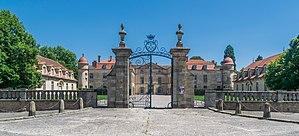
Le château de Parentignat est un château situé dans la commune de Parentignat en Auvergne-Rhône-Alpes. Il abrite aujourd'hui la collection de Georges de Lastic, l’une des plus importantes collections privées de peintures de grands maîtres français des XVIIᵉ et XVIIIᵉ siècles.
L'Auvergne est une région culturelle et historique de France située au cœur du Massif central.